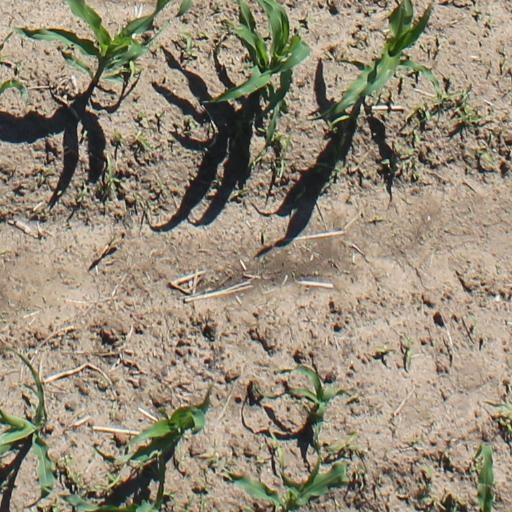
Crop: maize; corn